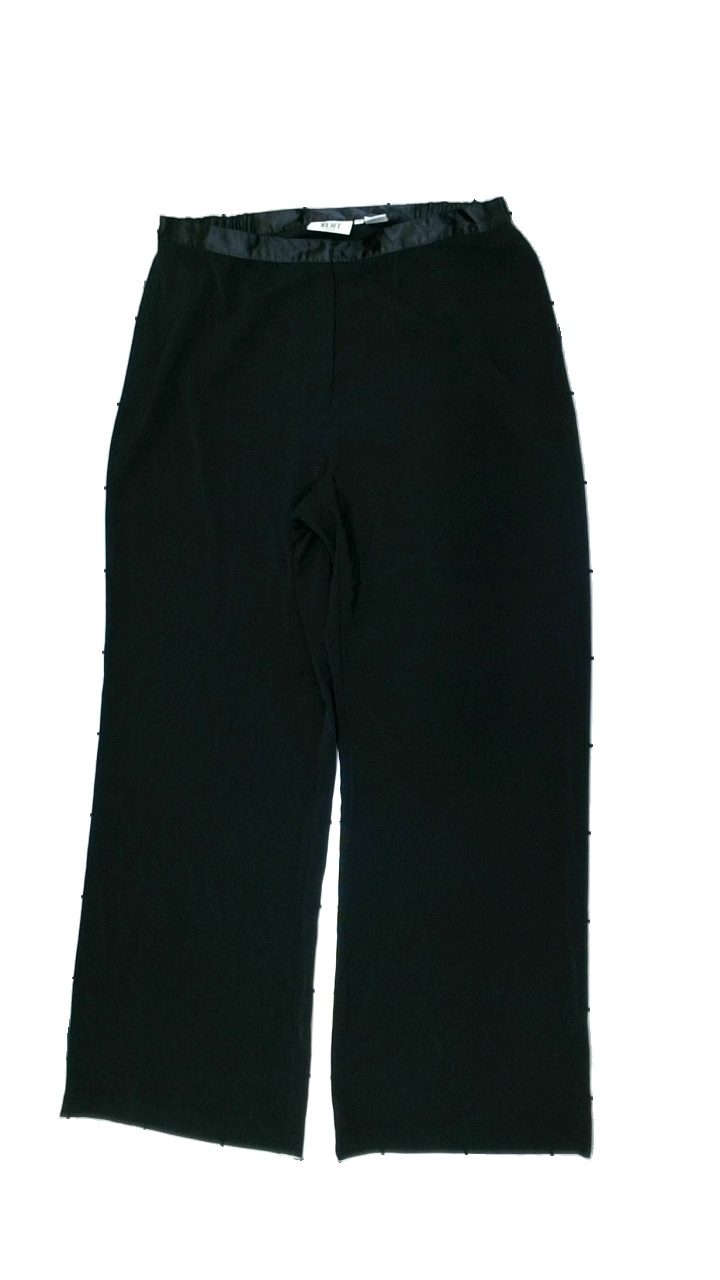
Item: Trousers (Ladies)
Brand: Kappahl
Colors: Black
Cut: Loose
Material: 100% polyester
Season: All
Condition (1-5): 5
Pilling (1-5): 5
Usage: Reuse
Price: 100-150